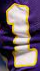
Number: 1